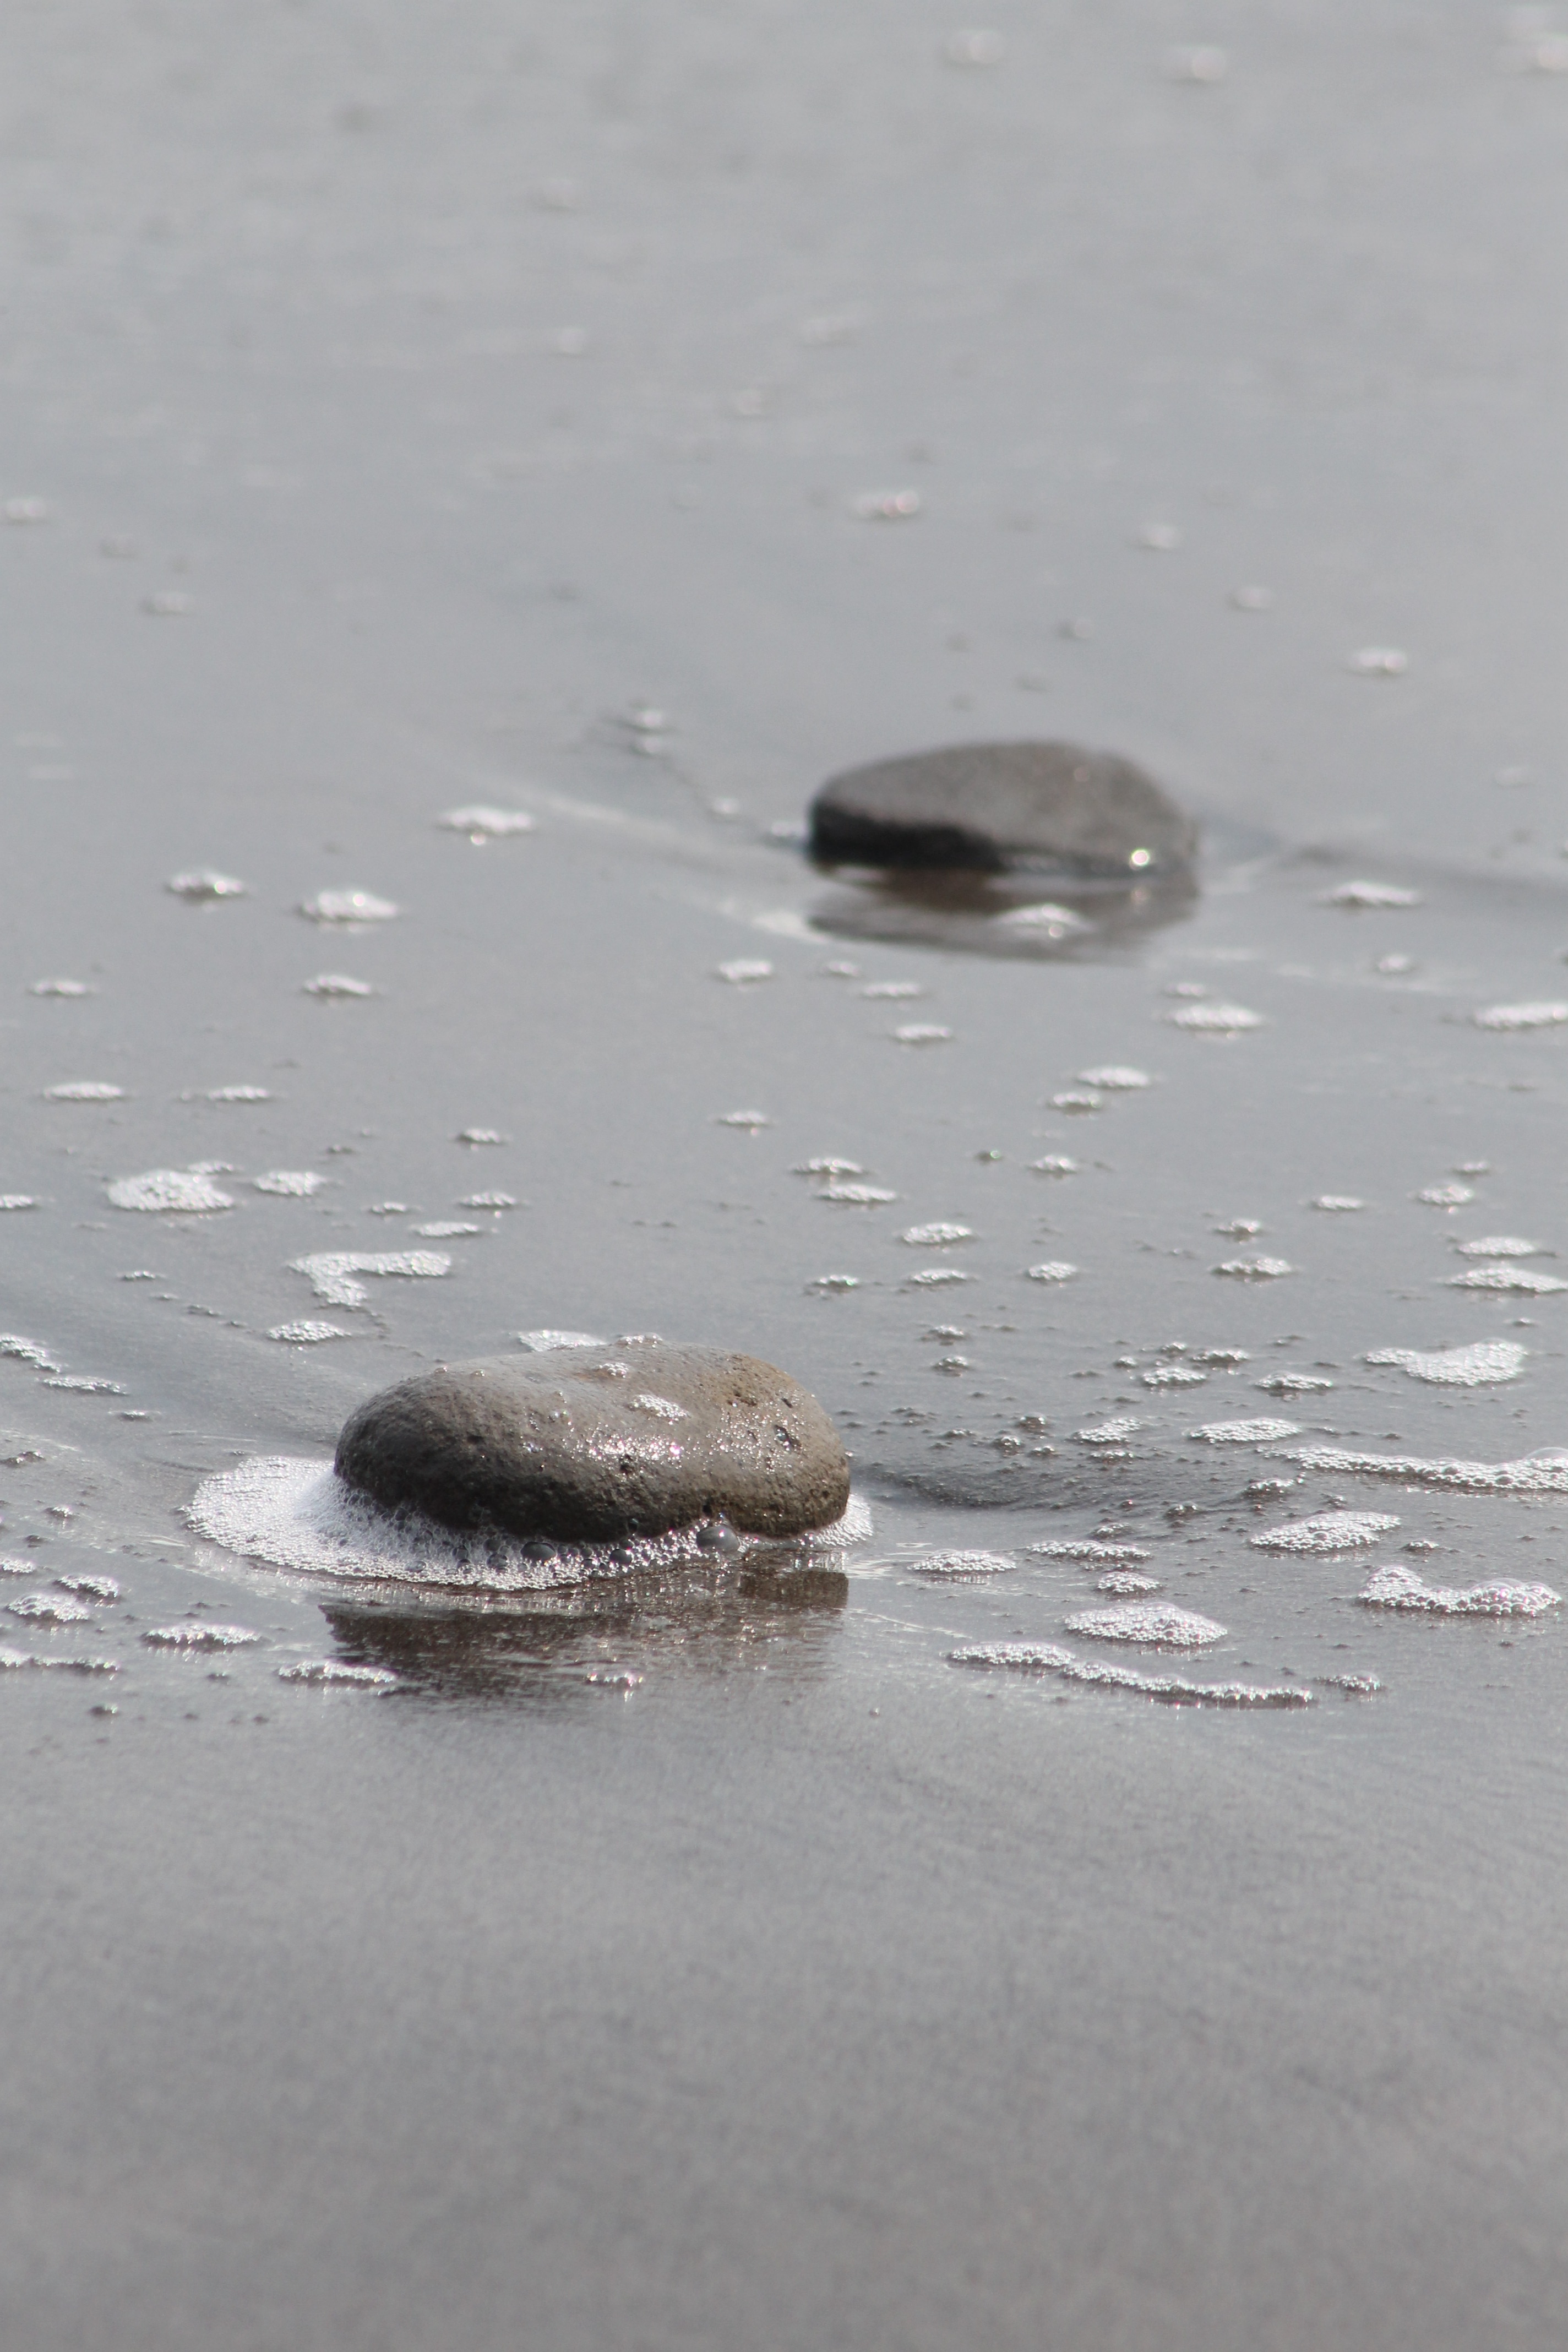
beach, sea, water, sand, ocean, summer, rocks, is, mudflat